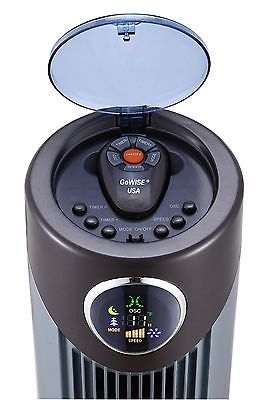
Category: fan